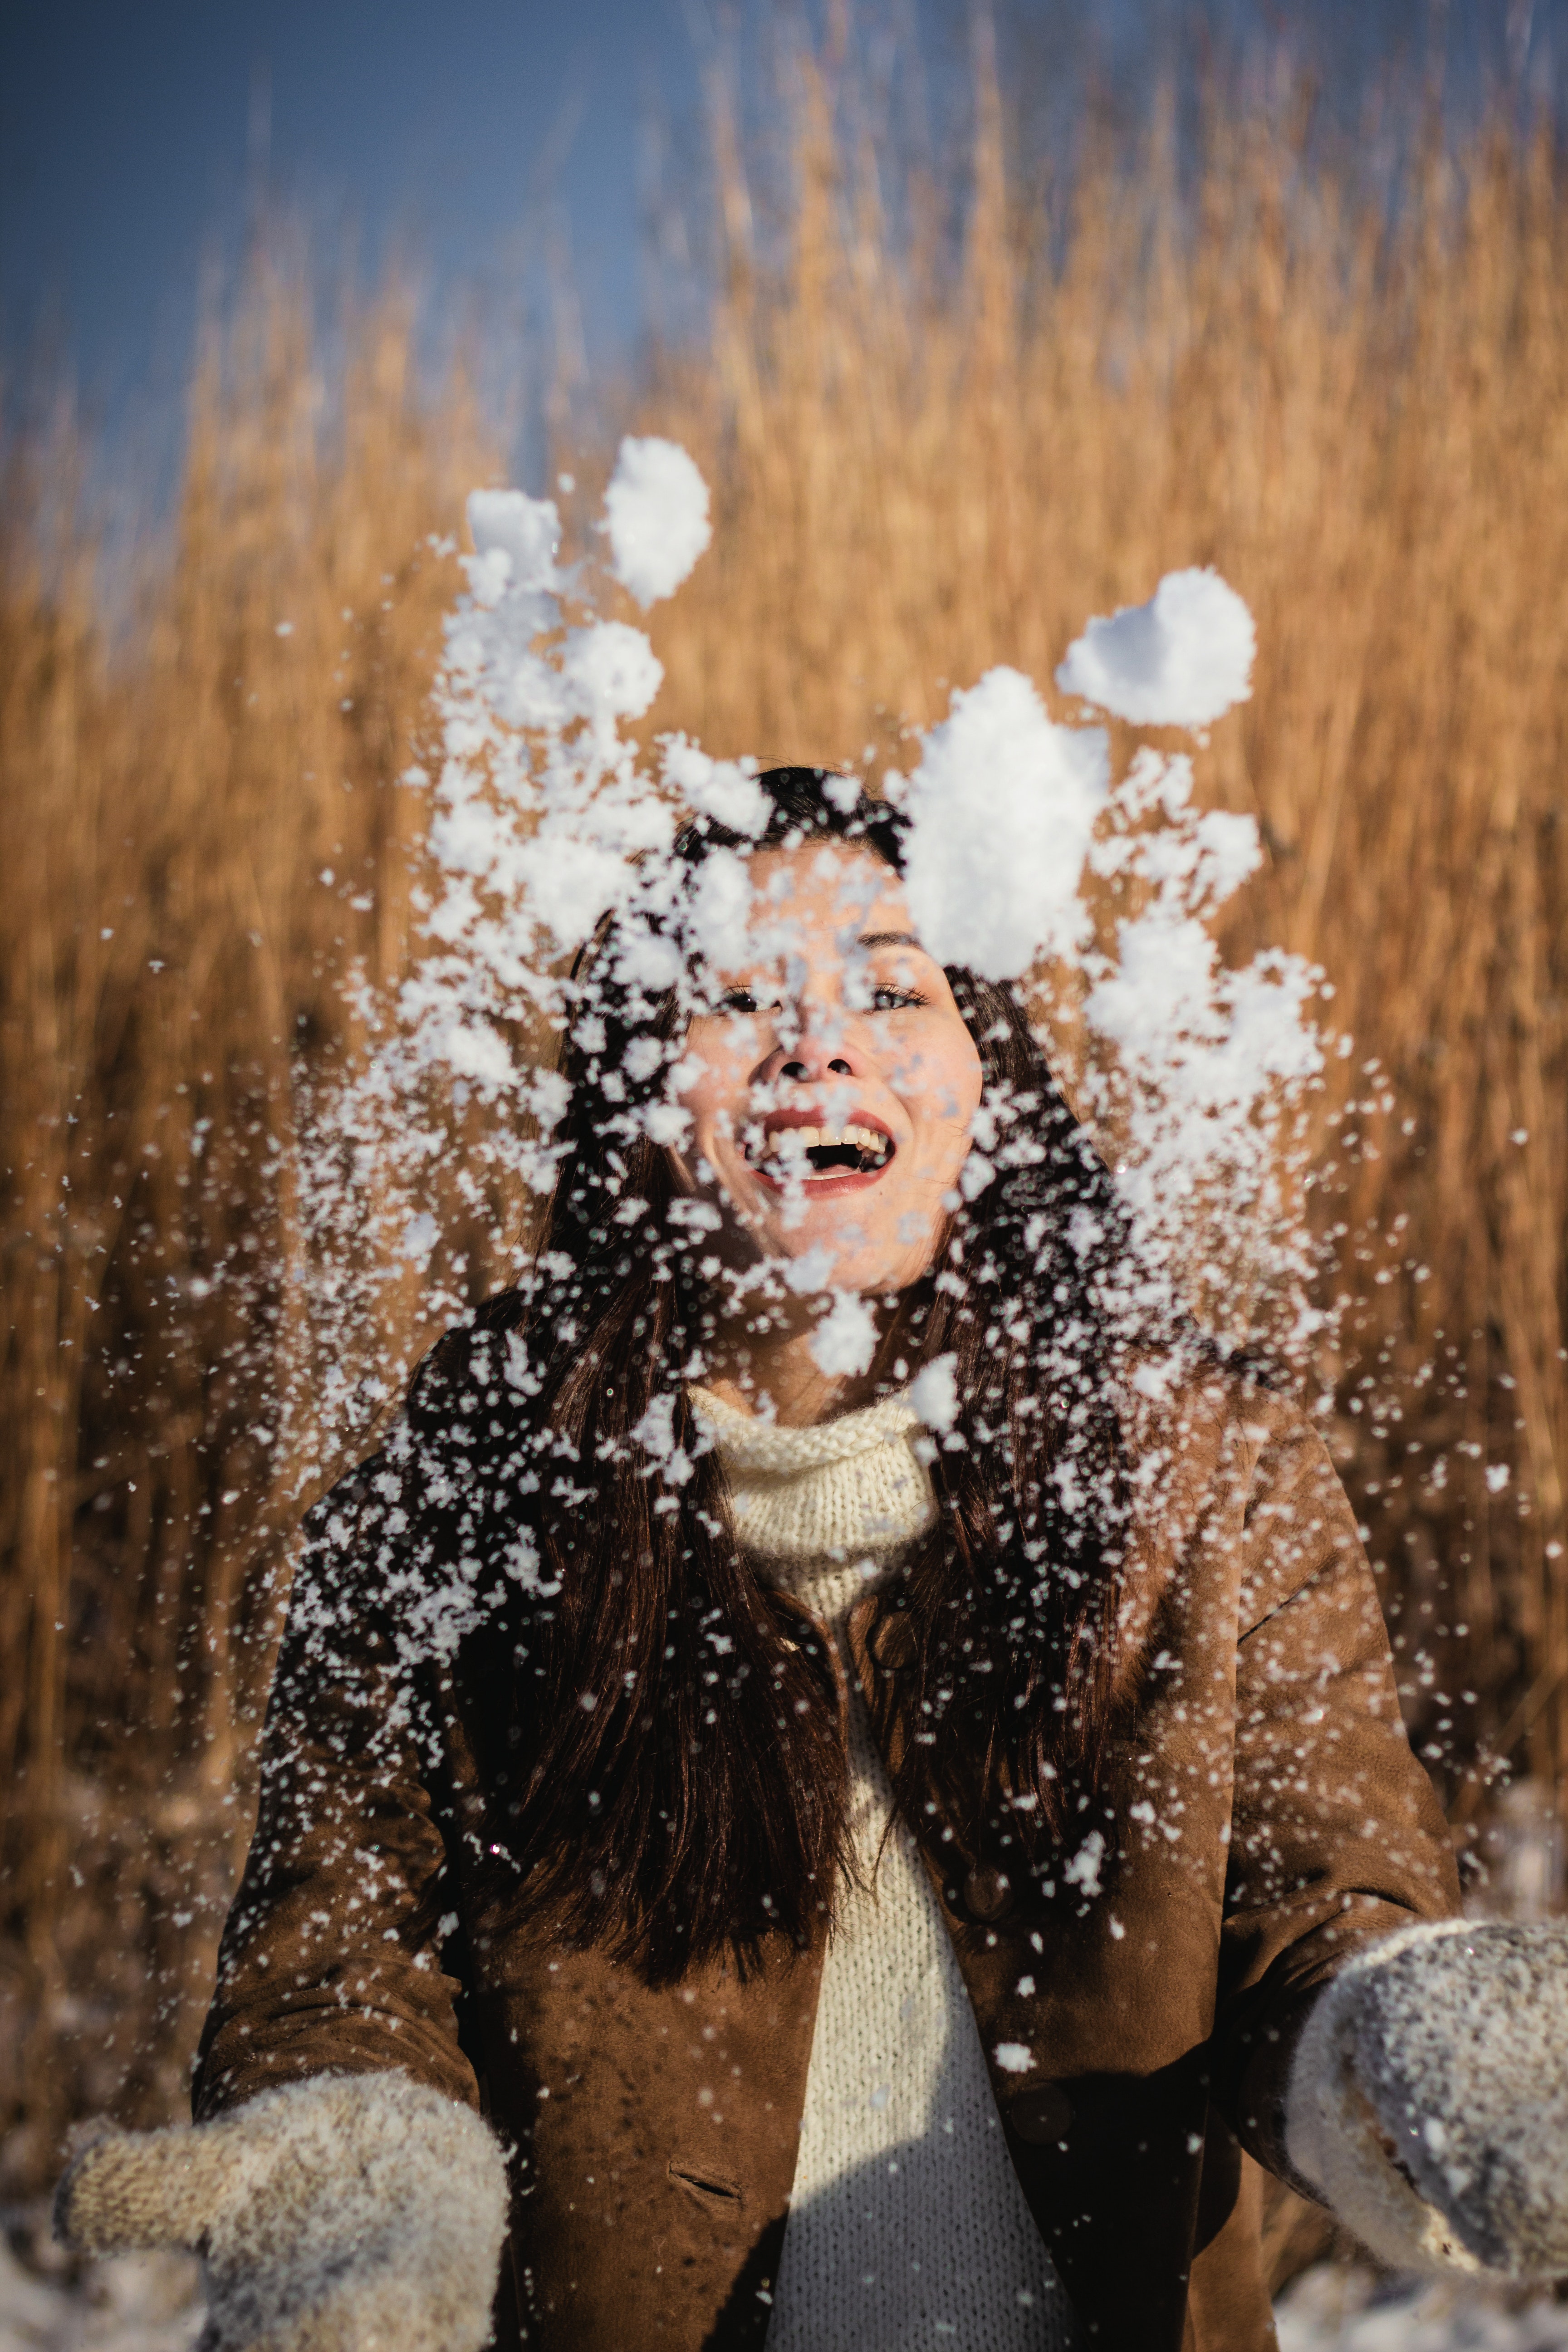
photograph, fun, photography, happy, smile, portrait